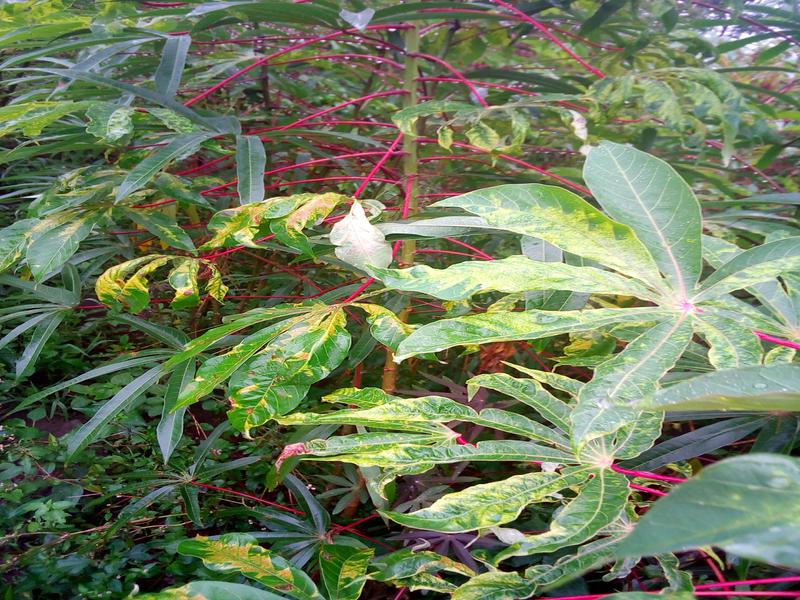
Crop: cassava
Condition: mosaic_disease